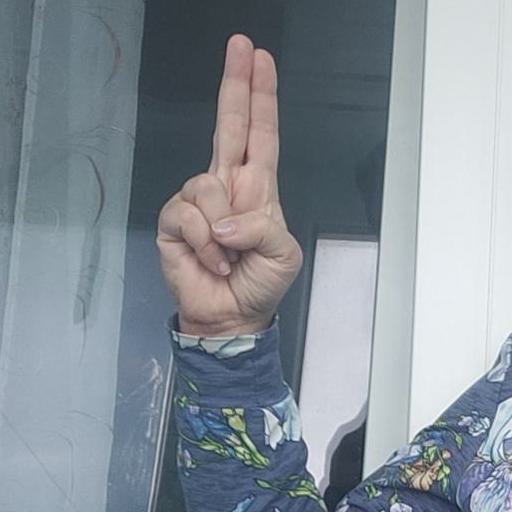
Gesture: two_up